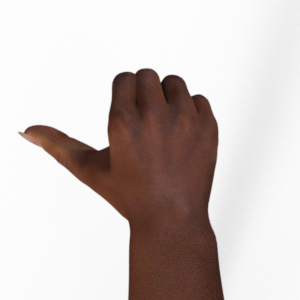
Label: rock